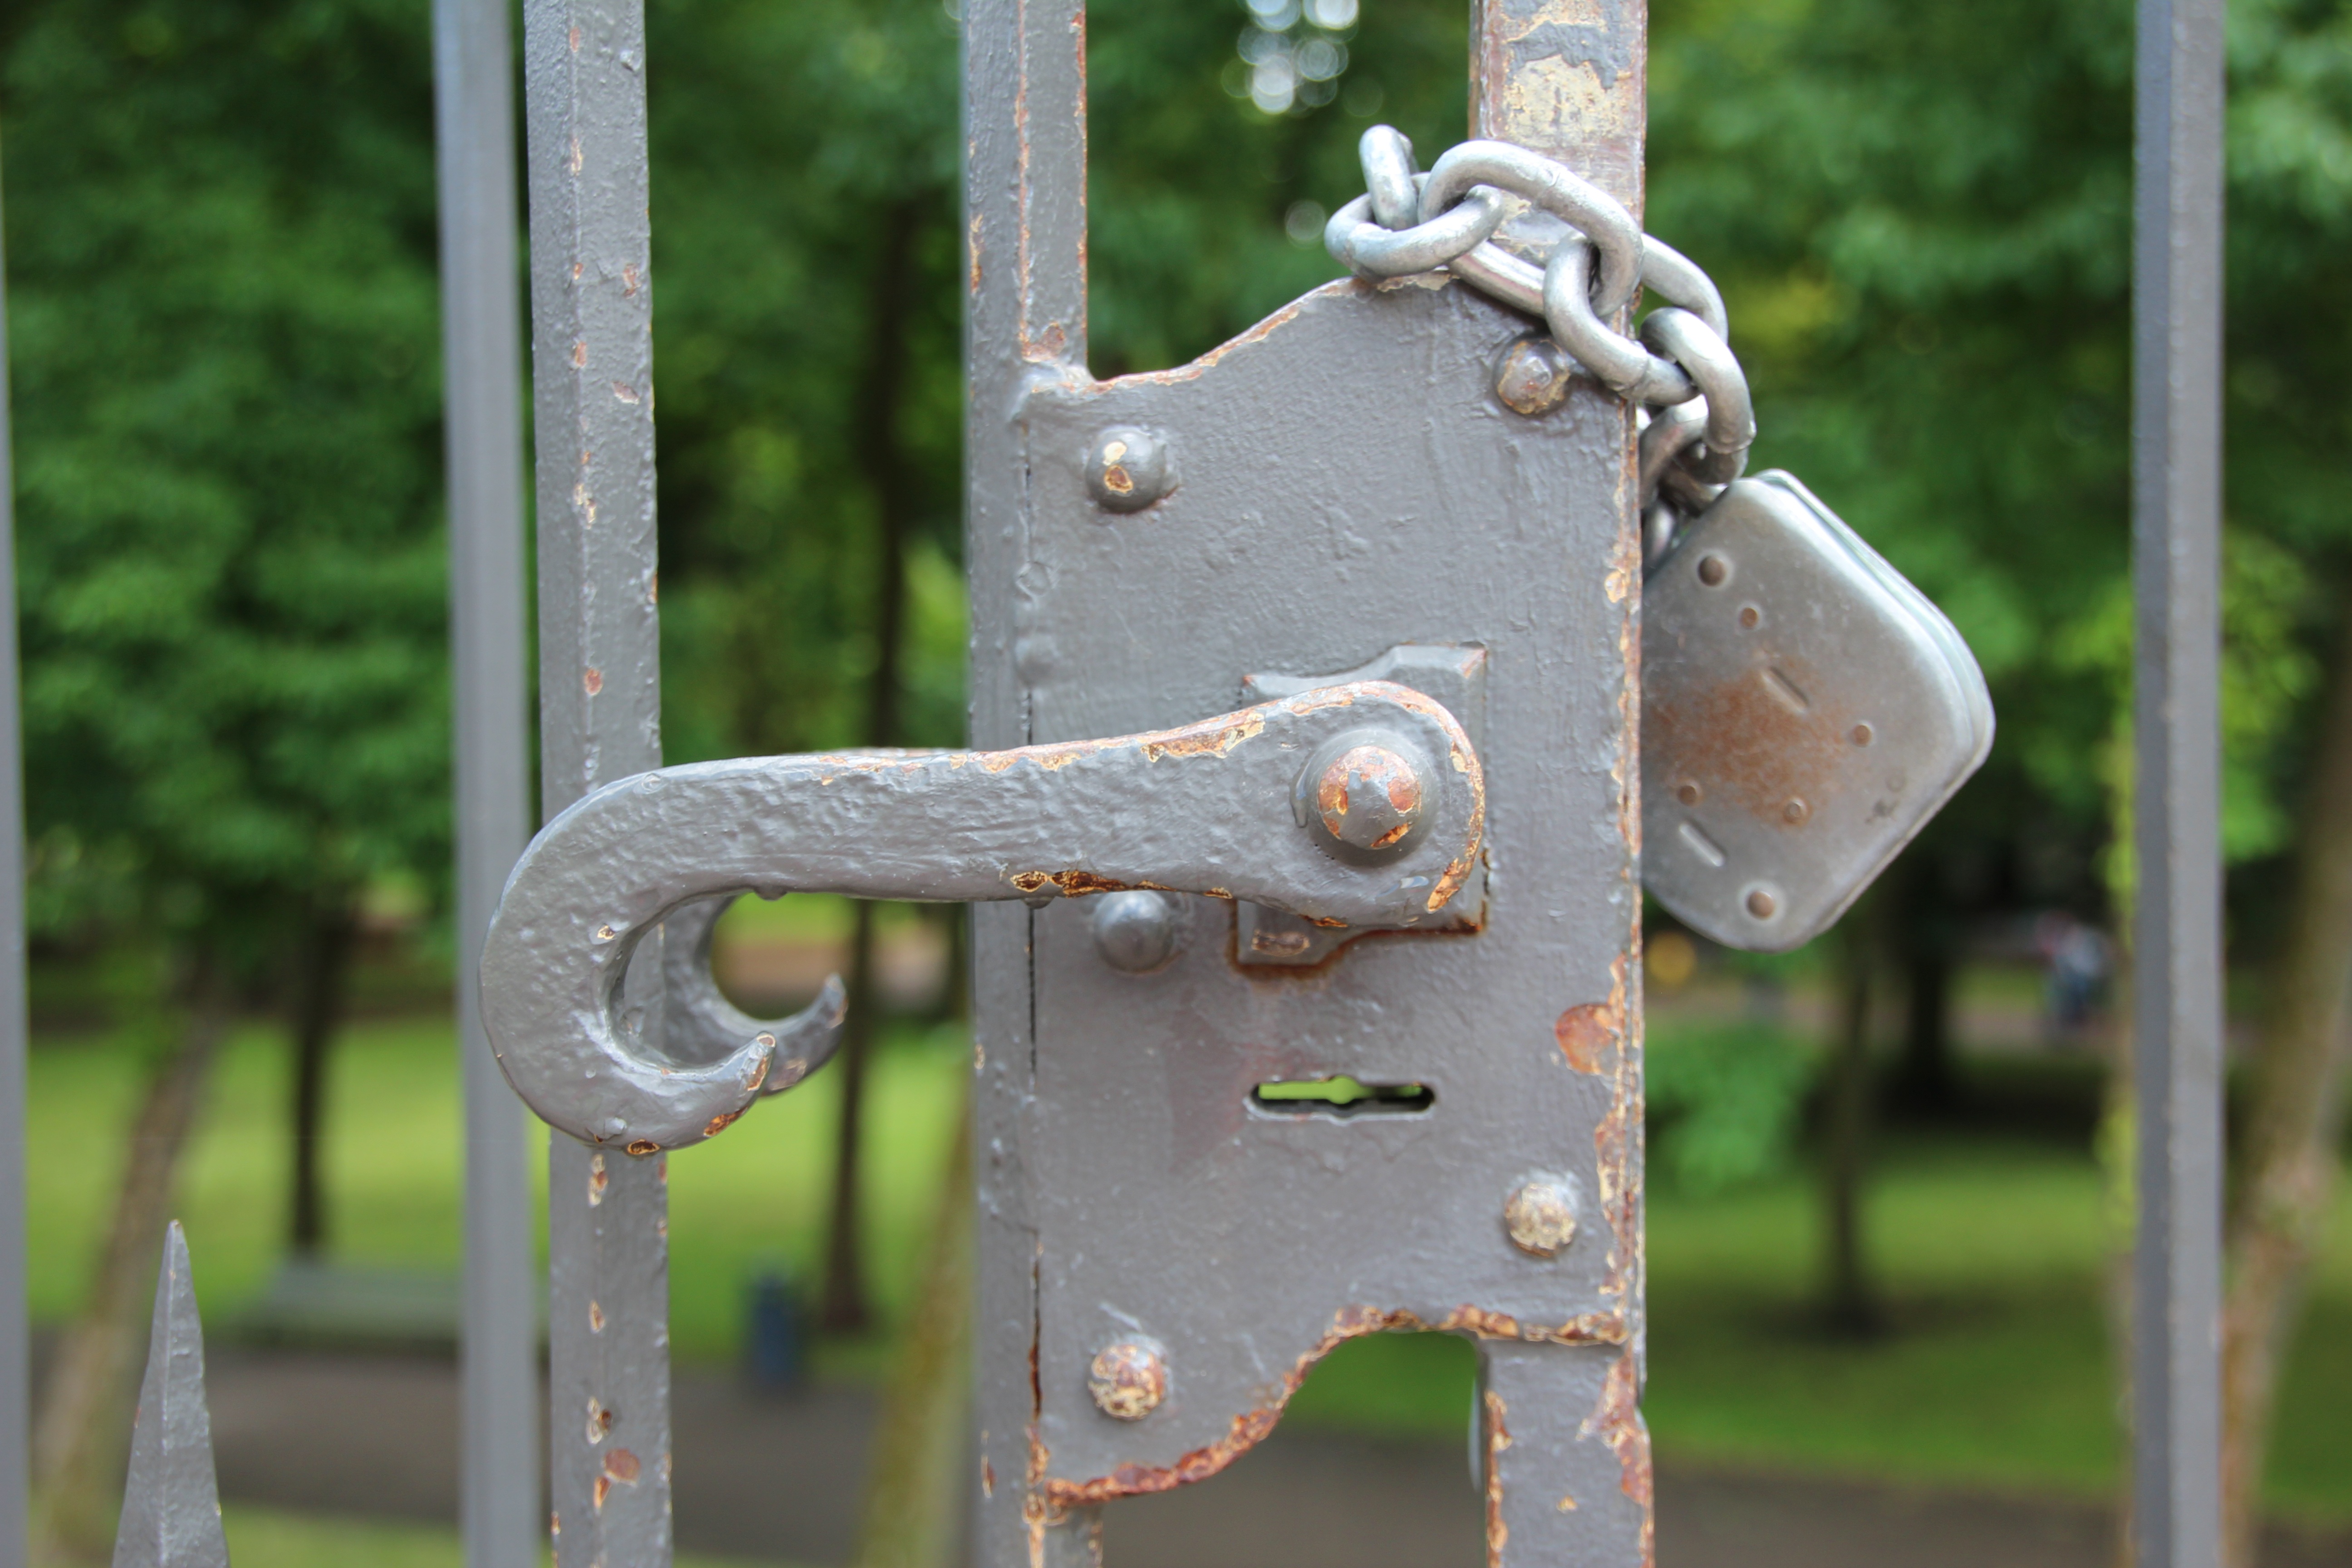
wood, green, metal, castle, door, close up, sculpture, iron, decorated, door lock, metal door